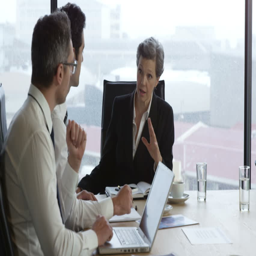
business people in meeting in the office